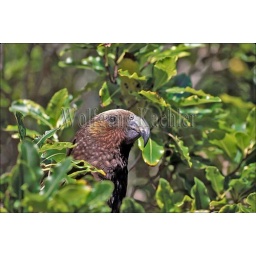
New zealand, kapiti island, bird sanctuary, kaka parrot sitting in tree